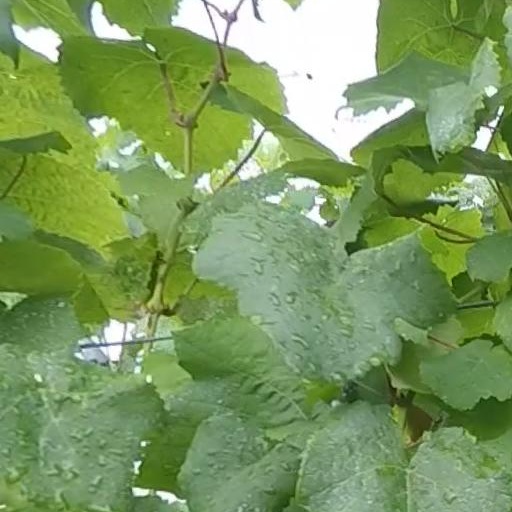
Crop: grape